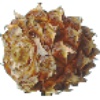
Label: Pineapple Mini 1